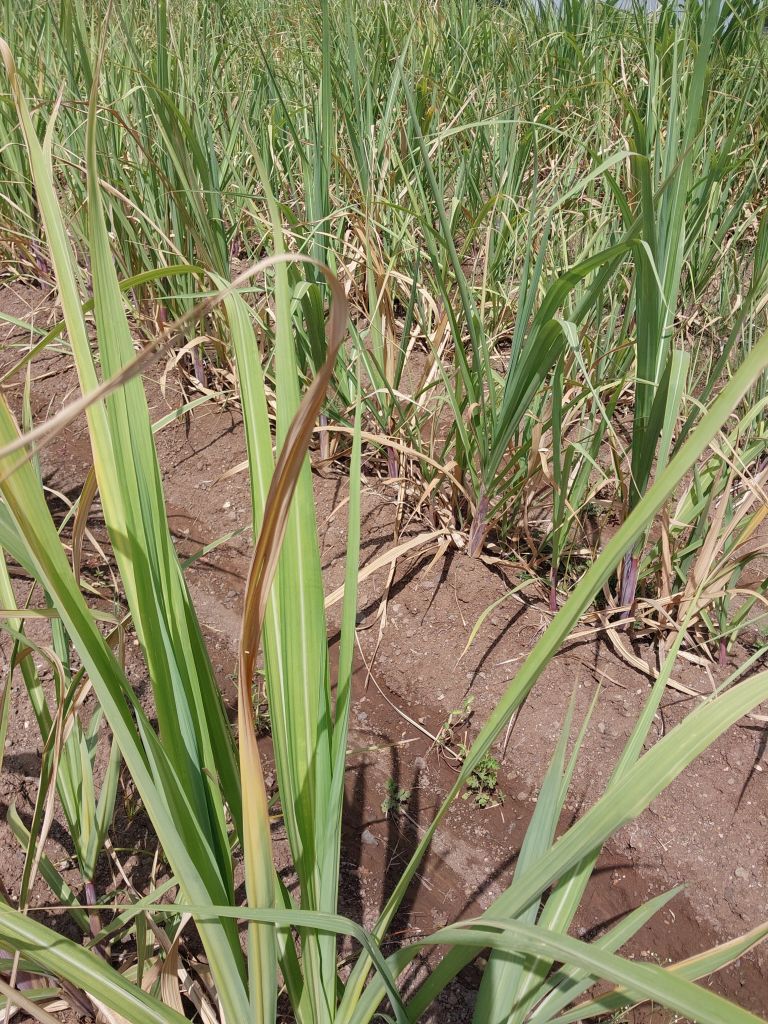
Label: Yellow Leaf